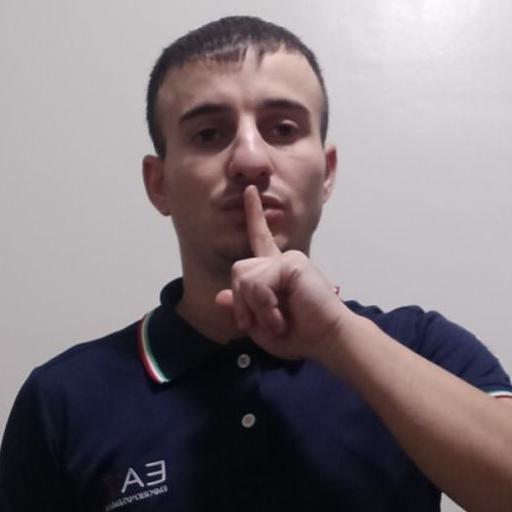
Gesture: mute